Queen (slang)

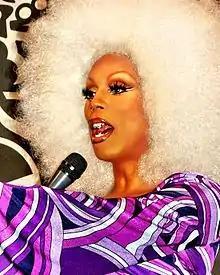
RuPaul, arguably the world's most famous drag queen, is known for the series "RuPaul's Drag Race", its international spin-offs, and related DragCons.

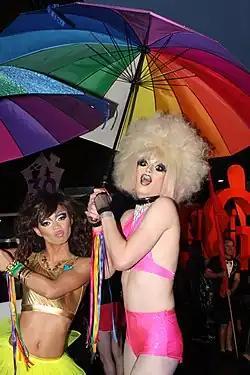
Drag queens at 2012 Sydney Mardi Gras

A "drag queen" is a person, usually male, who uses drag clothing and makeup to imitate and often exaggerate female gender signifiers and gender roles for entertainment purposes. Historically, most drag queens have been men dressing as women. In modern times, drag queens are associated with gay men and gay culture, but they can be of any gender and sexual identity.